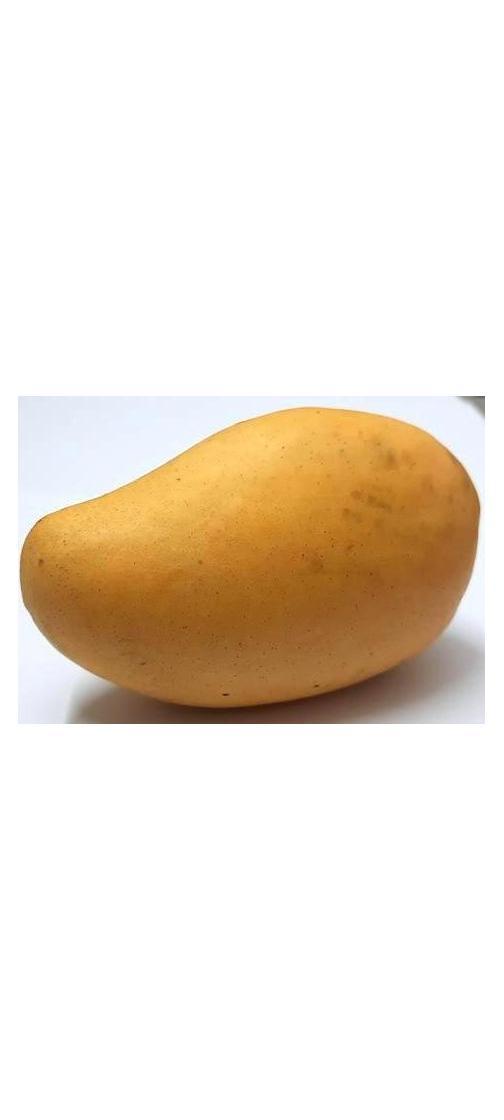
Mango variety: Katimon